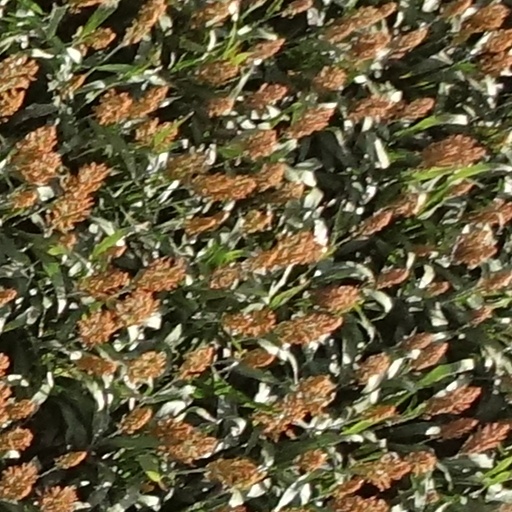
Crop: sorghum